Mohamed Fadhel Ben Achour

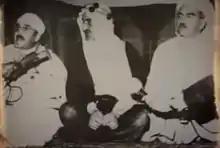
Mohamed Fadhel Ben Achour with king Faisal of Saudi Arabia (Tunis, 1975)

As the Grand Mufti of the Tunisian Republic, he was one of the religious who defended the provisions of the Code of Personal Status (CPS) in Tunisia, as they represent possible interpretations of Islam. He described the CPS as "a necessity of modern times [...] but always in accordance with the foundational texts of Islam."